T7 DNA polymerase

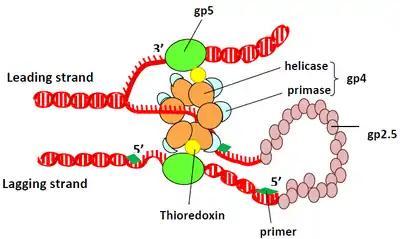

While phage T7 mediates DNA replication in very similar manner to higher organisms, T7 system is generally simpler compared to other replication systems. In addition to T7 DNA polymerase (also known as gp5), T7 replisome requires only four accessory proteins for proper function: host thioredoxin, gp4, gp2.5, and gp1.7.